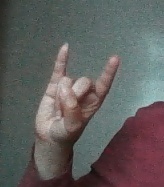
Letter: la